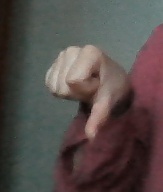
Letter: waw